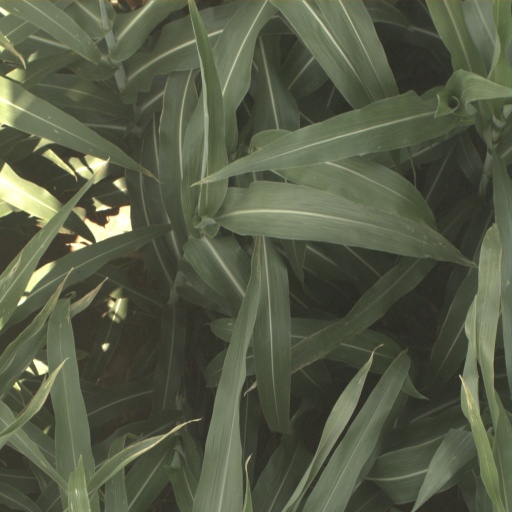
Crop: sorghum